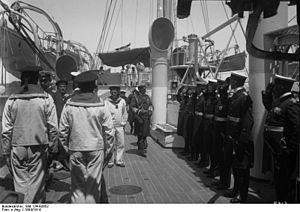
Le SMS Geier est un croiseur léger de la marine impériale allemande lancé le 18 octobre 1894. Le navire appartient à la classe Bussard, dont il est la sixième et dernière unité.
Les causes de la Première Guerre mondiale sont complexes et actuellement toujours débattues. Guerre de coalition à l'échelle européenne, ce conflit entraîne la mort de plus de 18 millions de personnes et 20 millions de blessés. Depuis le déclenchement de ce conflit, les intellectuels, les militants politiques et les historiens se sont penchés sur ces causes, entraînant l'existence d'une historiographie nombreuse et variée. On peut distinguer, dans la diversité des causes, les causes immédiates, le casus belli du 28 juin 1914, découlant du problème rencontré par la Double Monarchie avec l'irrédentisme slave du Sud autour de la Serbie, et les causes plus profondes, de nature politique, économique et sociale. La multiplicité de ces causes pousse les historiens à proposer différentes interprétations, parfois en contradiction les unes avec les autres.